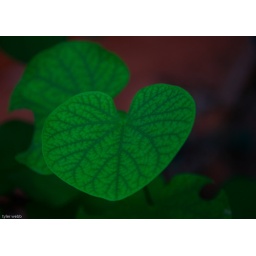
the redbud leaves seem to glow bathed in reflected light from the opposite canyon wall